Ottawa Municipal Airport

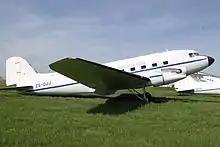
Douglas DC-3 static display

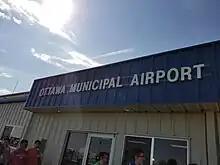
Ottawa (Kansas) Municipal Airport main building

Ottawa Municipal Airport is in Ottawa, Kansas, United States, four miles south of Ottawa at 2178 Montana Road.